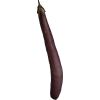
Label: eggplant_long